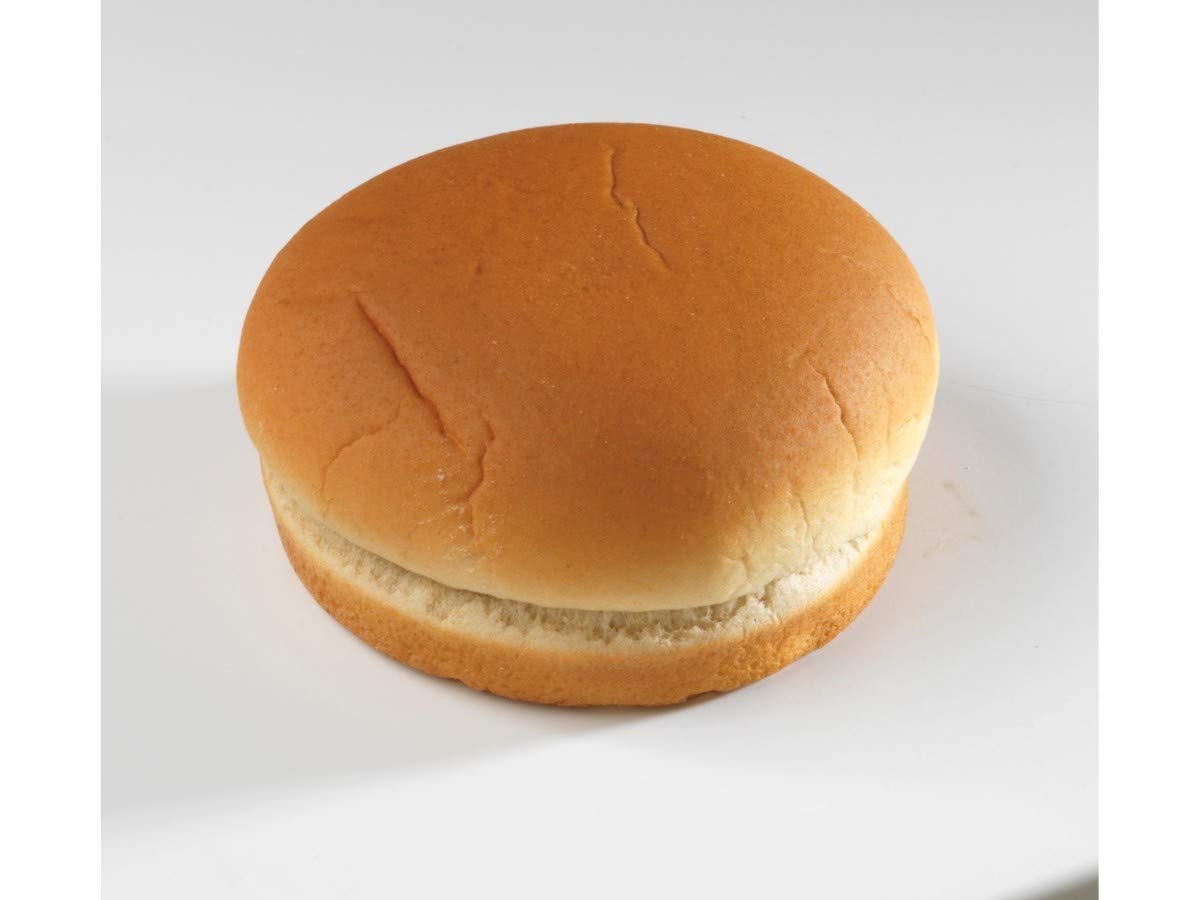
Item Name: Fspl Hamburger Sliced Bun Made with Whole Grains -- 120 per case.
Bullet Point: Ships frozen, CANNOT be cancelled after being processed.
Product Description: Fspl Hamburger Sliced Bun Made with Whole Grains -- 120 per case. 3.5 hamburger bun is made with whole grains to meet the usda standards for schools. 1 bun equals 2 bread/grain servings. 3.5, Country of Origin: United States
Value: 120.0
Unit: Count

Price: 102.1